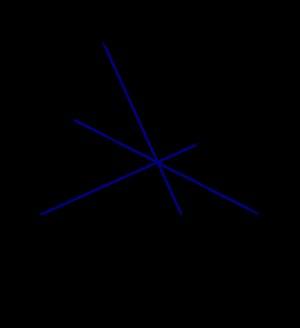
Yusuf ibn Ahmad, de son nom complet Abu-Amir Yusuf ibn Ahmad ibn Hud al-Mutaman, qui prit le surnom honorifique d’al-Mutaman est le fils et successeur de Ahmad Iᵉʳ al-Muqtadir. Il fut le troisième roi de la dynastie des Banu Hud à régner sur la taïfa de Saragosse, de 1081 à 1085.